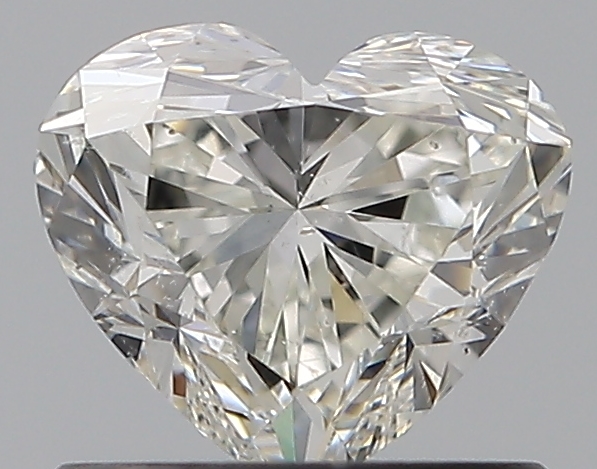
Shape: heart
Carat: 0.71
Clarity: SI1
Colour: J
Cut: EX
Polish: EX
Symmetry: VG
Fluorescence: M
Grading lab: GIA
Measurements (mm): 5.29 x 6.04 x 3.66